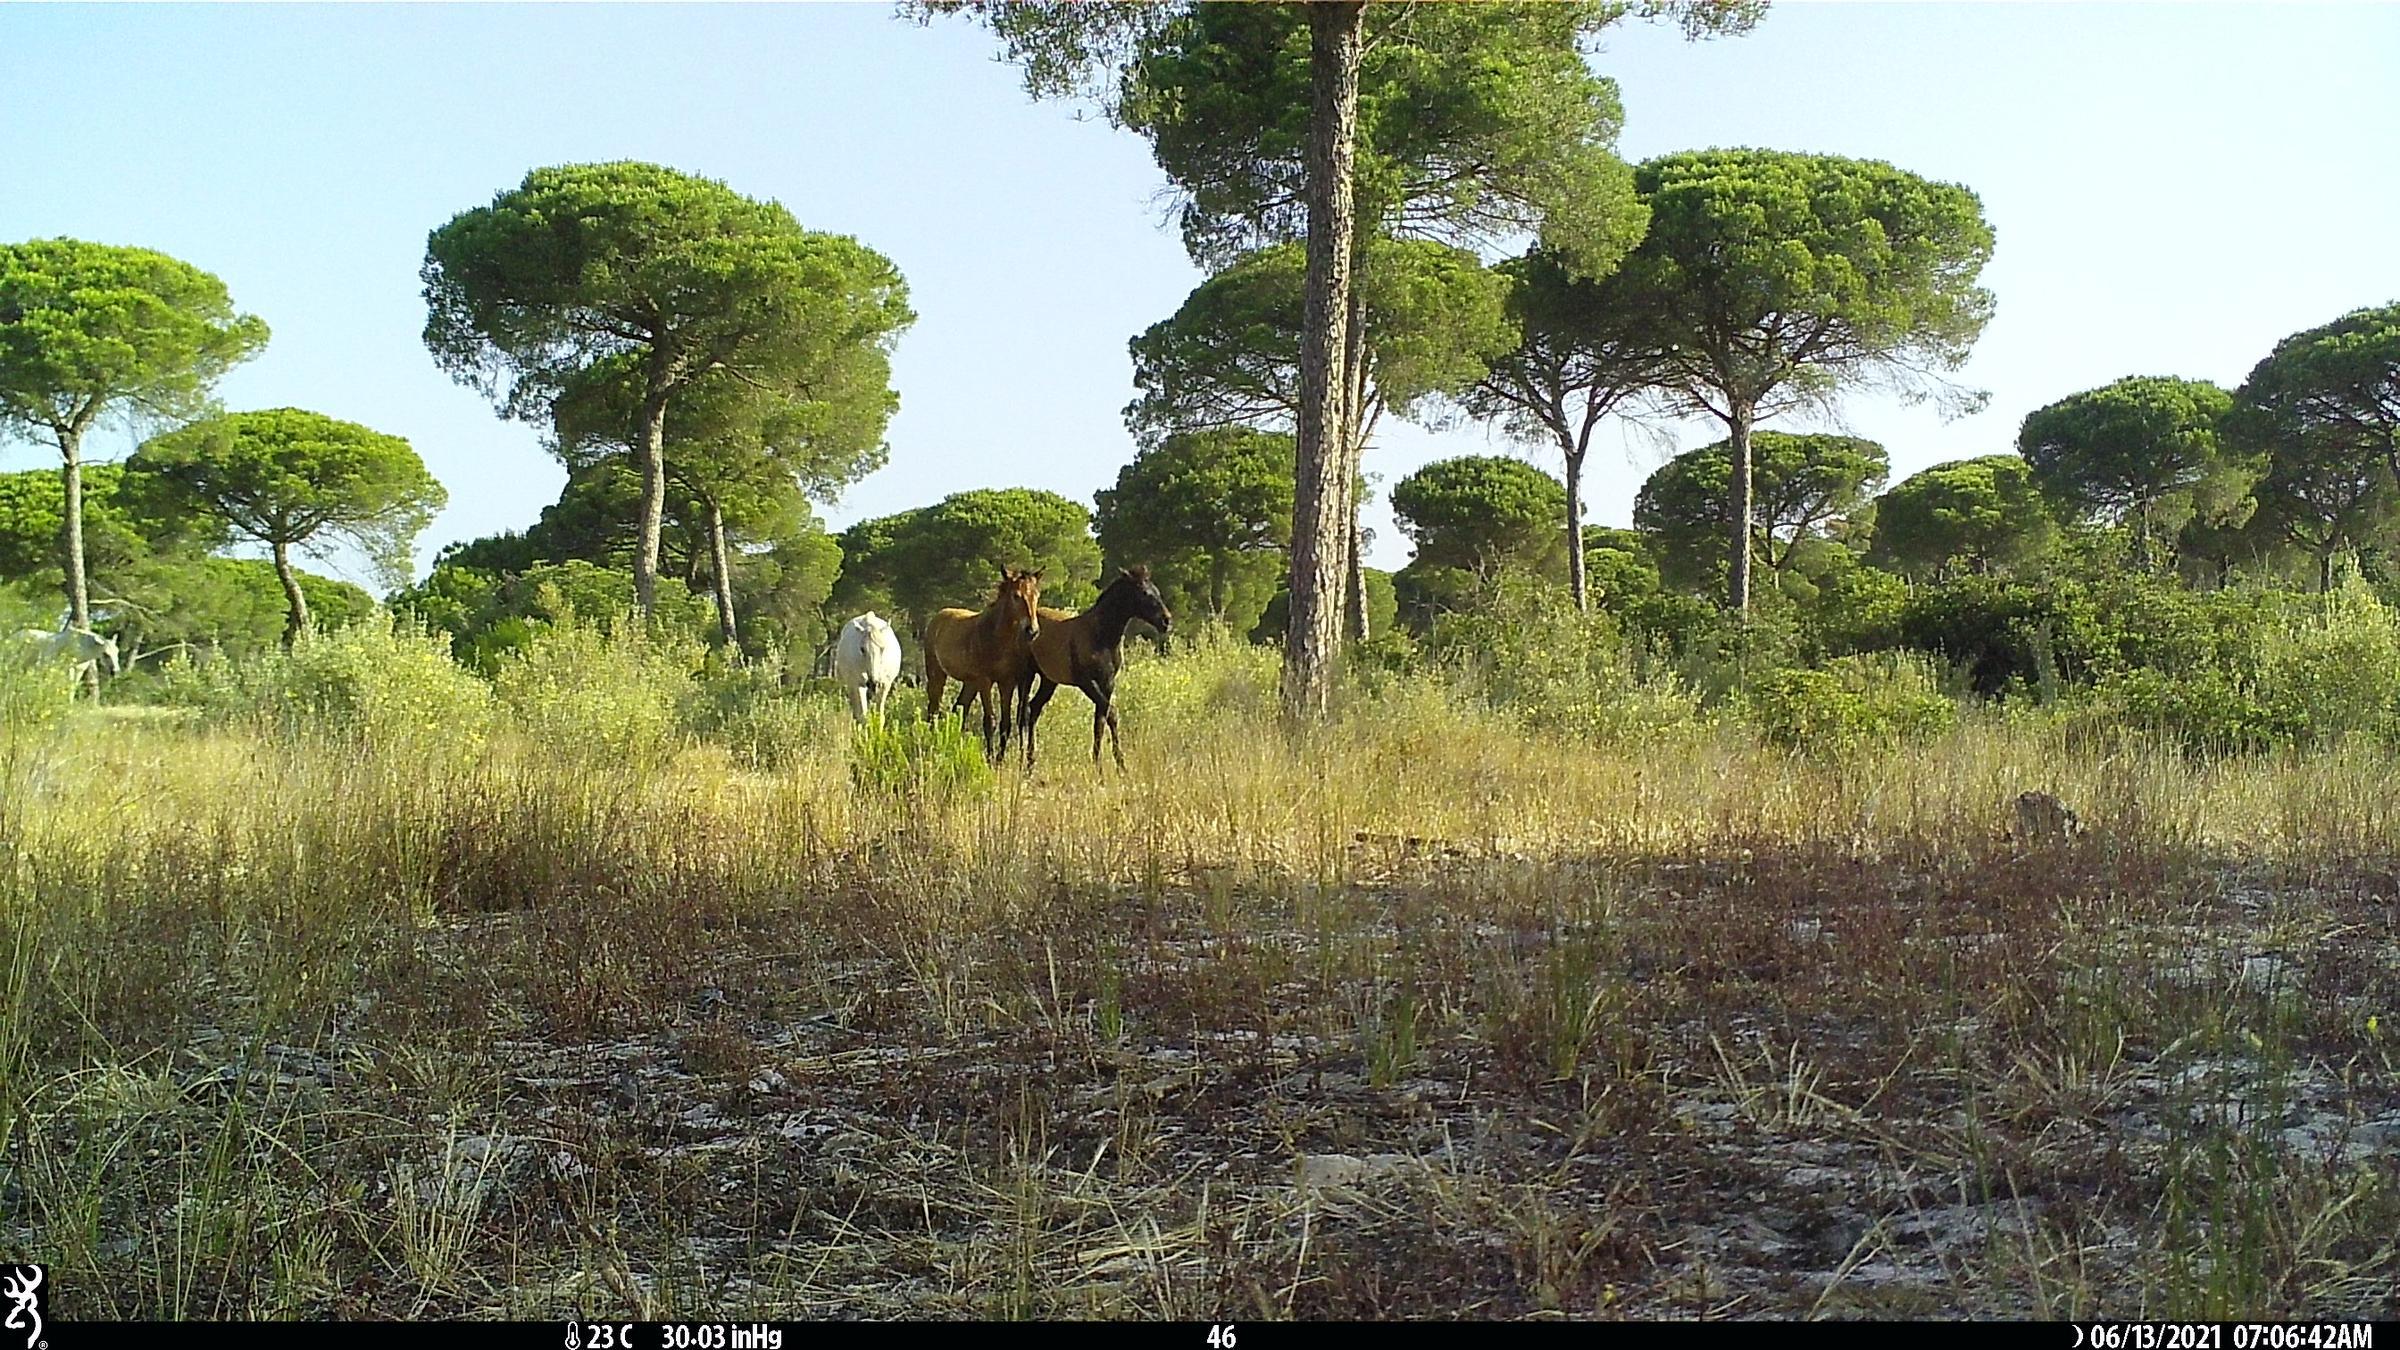
Species: Equus sp